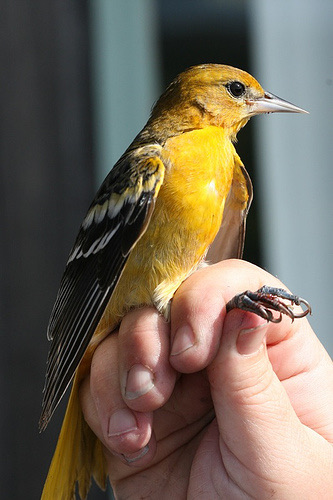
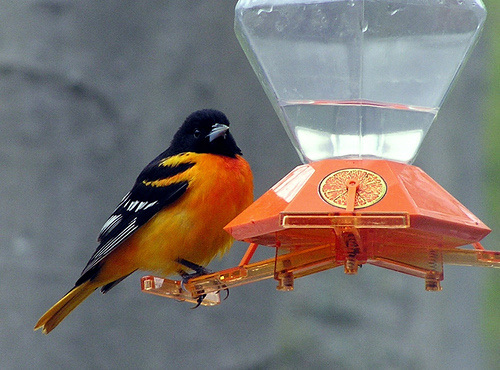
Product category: misc
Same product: yes